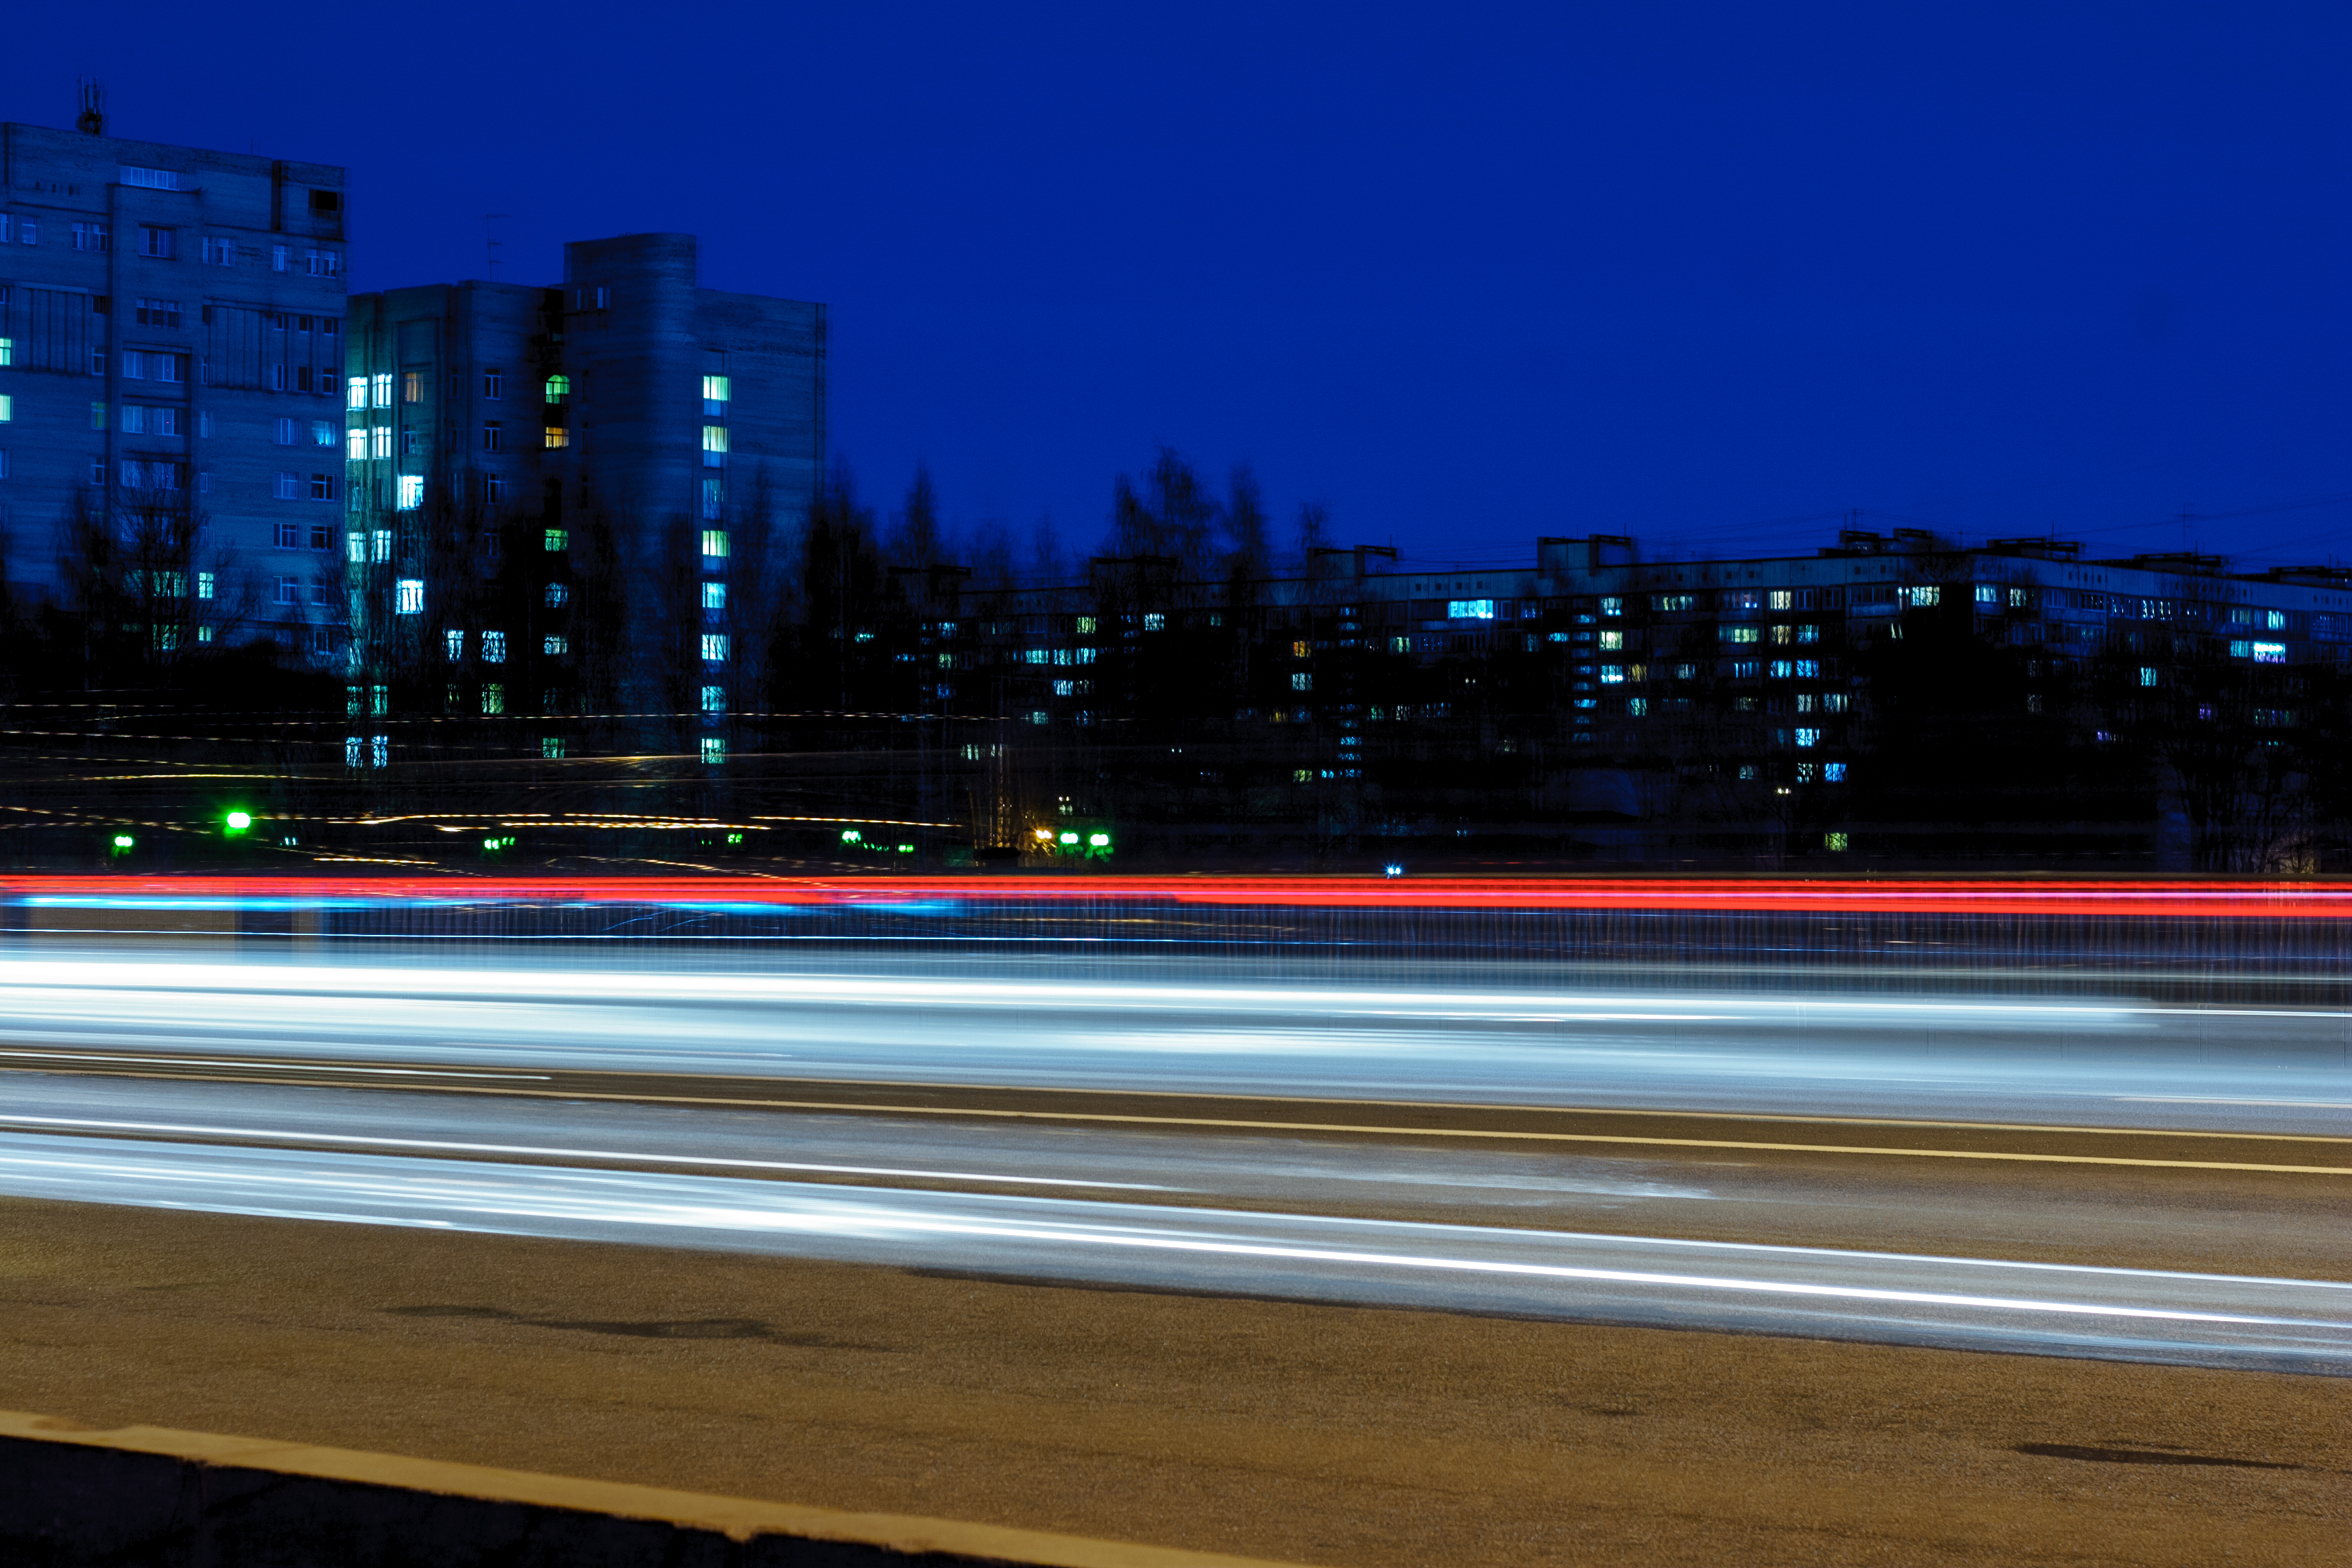
images, sky, building, automotive lighting, electricity, mode of transport, road surface, tower block, tree, thoroughfare, city, asphalt, landmark, road, metropolitan area, midnight, metropolis, urban area, human settlement, darkness, cityscape, evening, mixed use, winter, traffic, street, street light, highway, night, reflection, dusk, horizon, skyscraper, downtown, freeway, skyline, light fixture, lane, facade, transport, intersection